San Pedro Macati Church

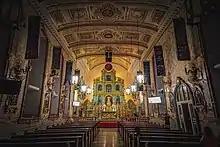
The church houses an altar with its carved reredos.

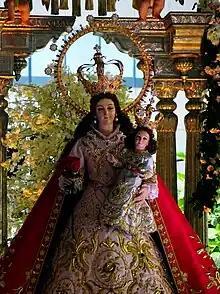
The statue of the during her Canonical coronation on March 16, 2019

Before the land seizure of the Spanish, the area of today's San Pedro de Macati was part of the Kingdom of Sapa or Namayan, ruled by the Rajah Kalamayin whose residence was in Namayan, now part of Santa Ana, Manila. The Franciscan missionaries were the first to convert the indigenous Tagalog of Sapa to Christianity by 1578, after they had turned the original barangay into a "visita" called in 1570.